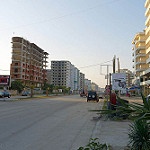
Scene: Outdoor